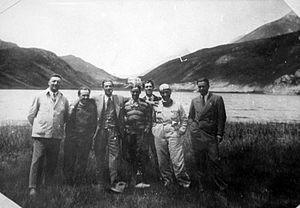
Enzo Anselmo Giuseppe Maria Ferrari, né le 18 février 1898 à Modène, où il est mort le 14 août 1988, est un pilote automobile et un industriel italien. Fondateur en 1929 de la Scuderia Ferrari, écurie de course qui allait devenir une pionnière puis un pilier du championnat du monde de Formule 1, il crée en 1947 la firme Ferrari Automobili, qui conçoit, fabrique et commercialise des voitures de sport de très haut-de-gamme. Surnommé « Il Commendatore », Enzo Ferrari consacre sa vie à son entreprise, devenant une figure historique majeure du milieu du sport automobile sur un plan international. Enzo Ferrari a toujours placé la compétition automobile avant la construction industrielle de voitures de route et c'est par la compétition que Ferrari est devenu un des plus fameux créateurs de voitures de prestige au monde.
Ferrari S.p.A. est un constructeur automobile italien installé à Maranello en Italie, fondée par Enzo Ferrari en 1947.
Achille Varzi, né le 8 août 1904 à Galliate dans le Royaume d'Italie et mort le 1ᵉʳ juillet 1948 à Bremgarten bei Bern en Suisse, est un pilote automobile et motocycliste italien. Considéré comme l'un des meilleurs pilotes de l'entre-deux-guerres, Achille Varzi reste célèbre tant pour son style de conduite réputé très sûr que pour sa rivalité avec Tazio Nuvolari.
Tazio Giorgio Nuvolari, dit Tazio Nuvolari, né le 16 novembre 1892 à Castel d'Ario et mort le 11 août 1953 à Mantoue, est un pilote motocycliste et un pilote automobile italien également connu sous les surnoms d'Il Mantovano Volante ou Nivola. Deux fois champion d'Italie de vitesse moto en 1925 et 1927, champion d'Europe de vitesse moto en 1926 et champion d'Europe des pilotes automobiles en 1932, il reste célèbre tant pour ses exploits en course que pour sa personnalité et son style de pilotage.